John Bastwick

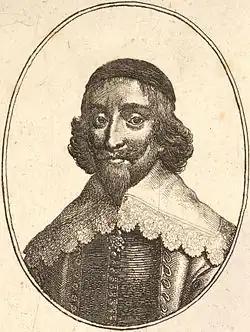
John Bastwick by Wenceslaus Hollar

John Bastwick (1593–1654) was an English Puritan, physician and controversial writer. He was punished for his sedition and this included having his ears removed. He was supported by petitions from his wife Susanna Bastwick.